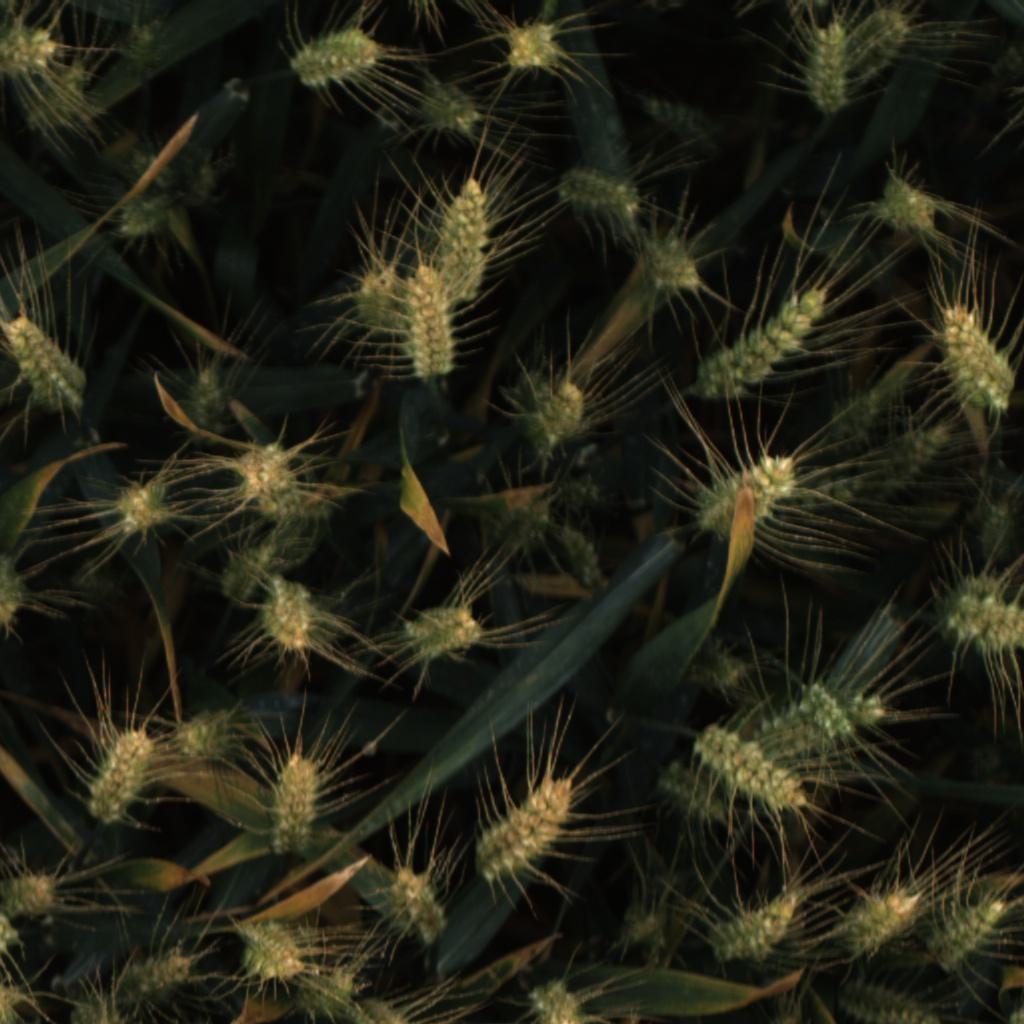
Country: UK
Location: Rothamsted
Wheat development stage: Filling - Ripening